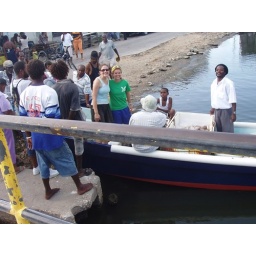
on a boat in the water with creepy fish market men